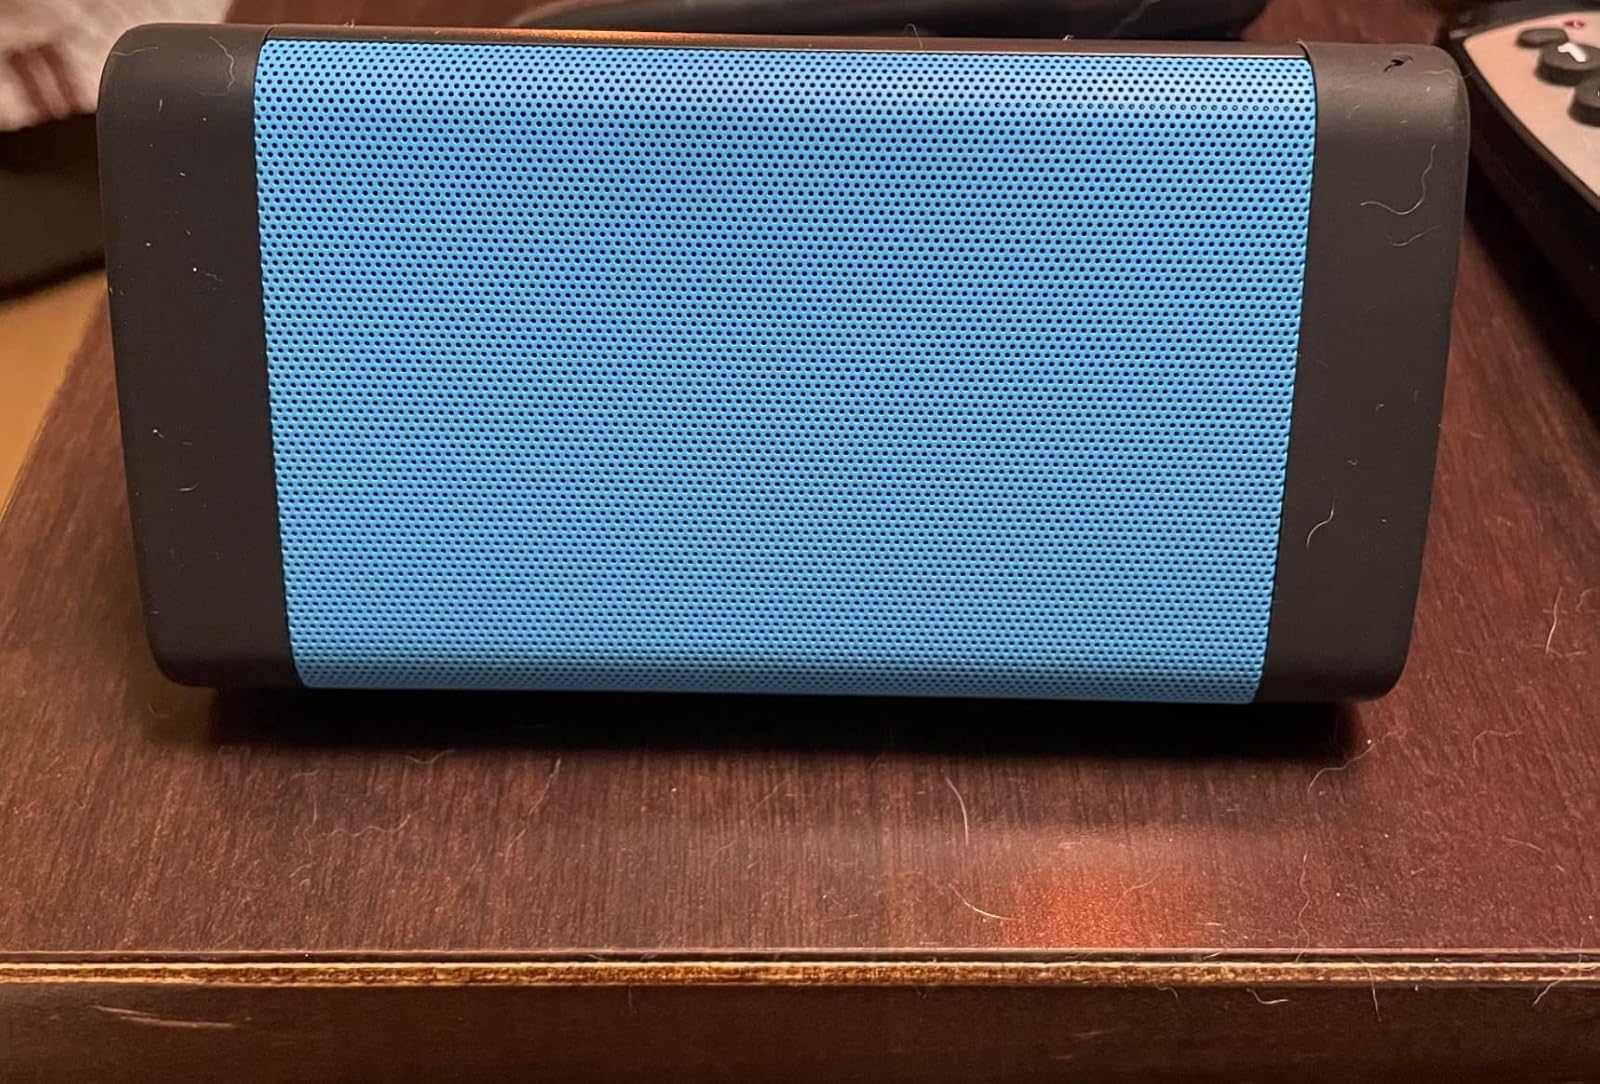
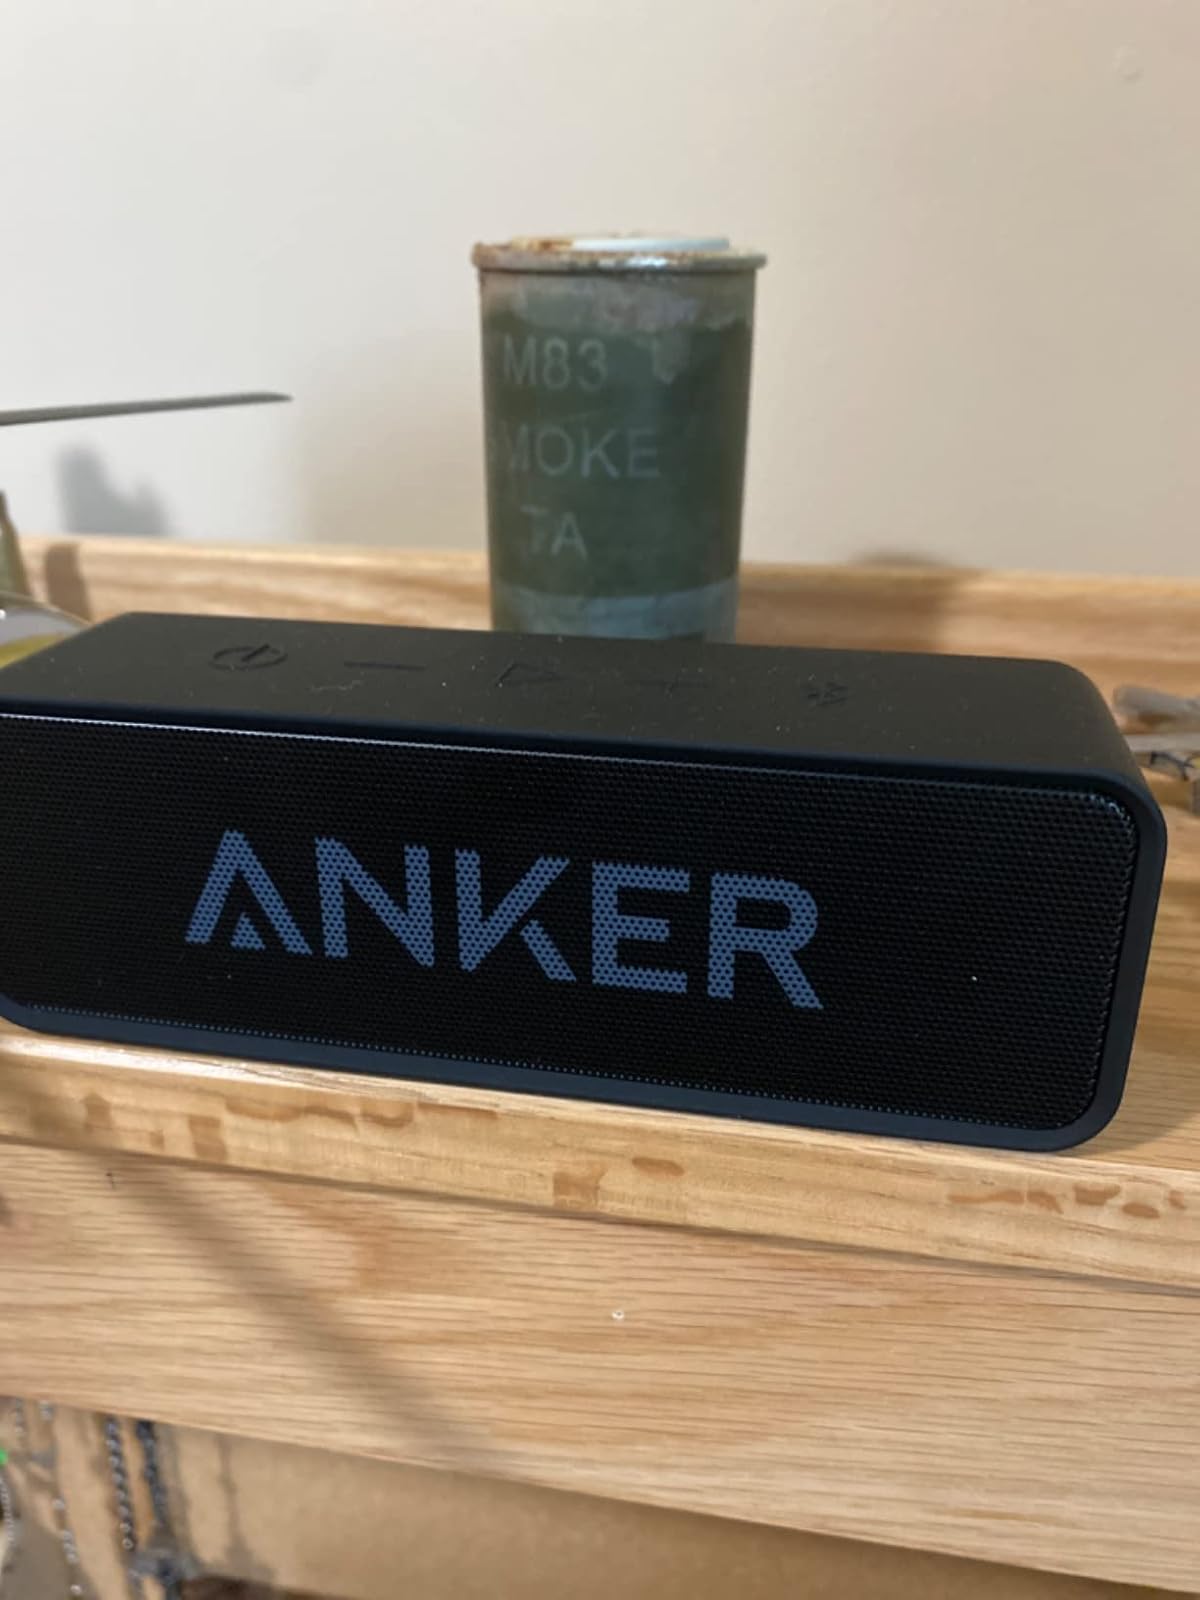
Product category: speaker
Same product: no